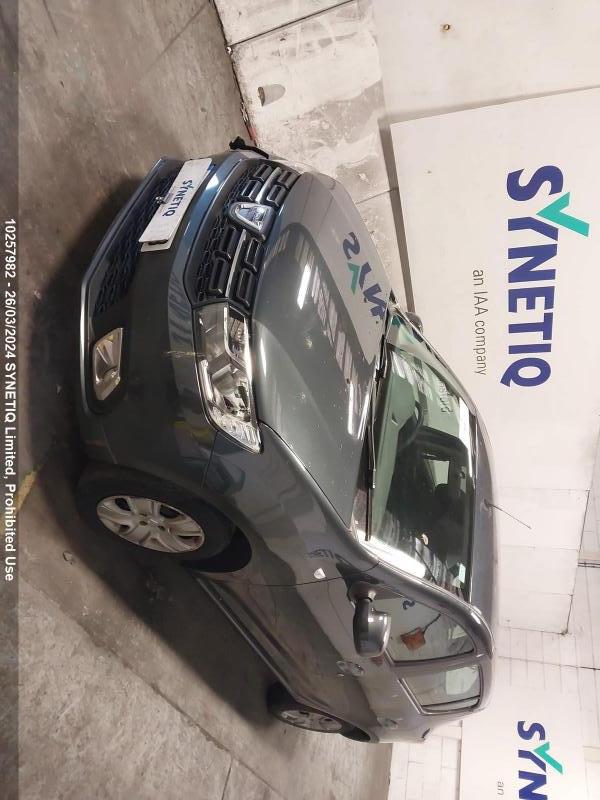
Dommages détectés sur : feu avant gauche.
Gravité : majeur